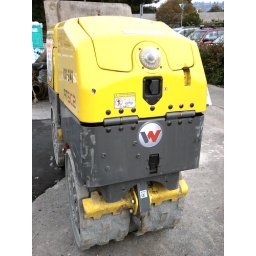
This cute little critter has been hanging out near our house for the past month or two.